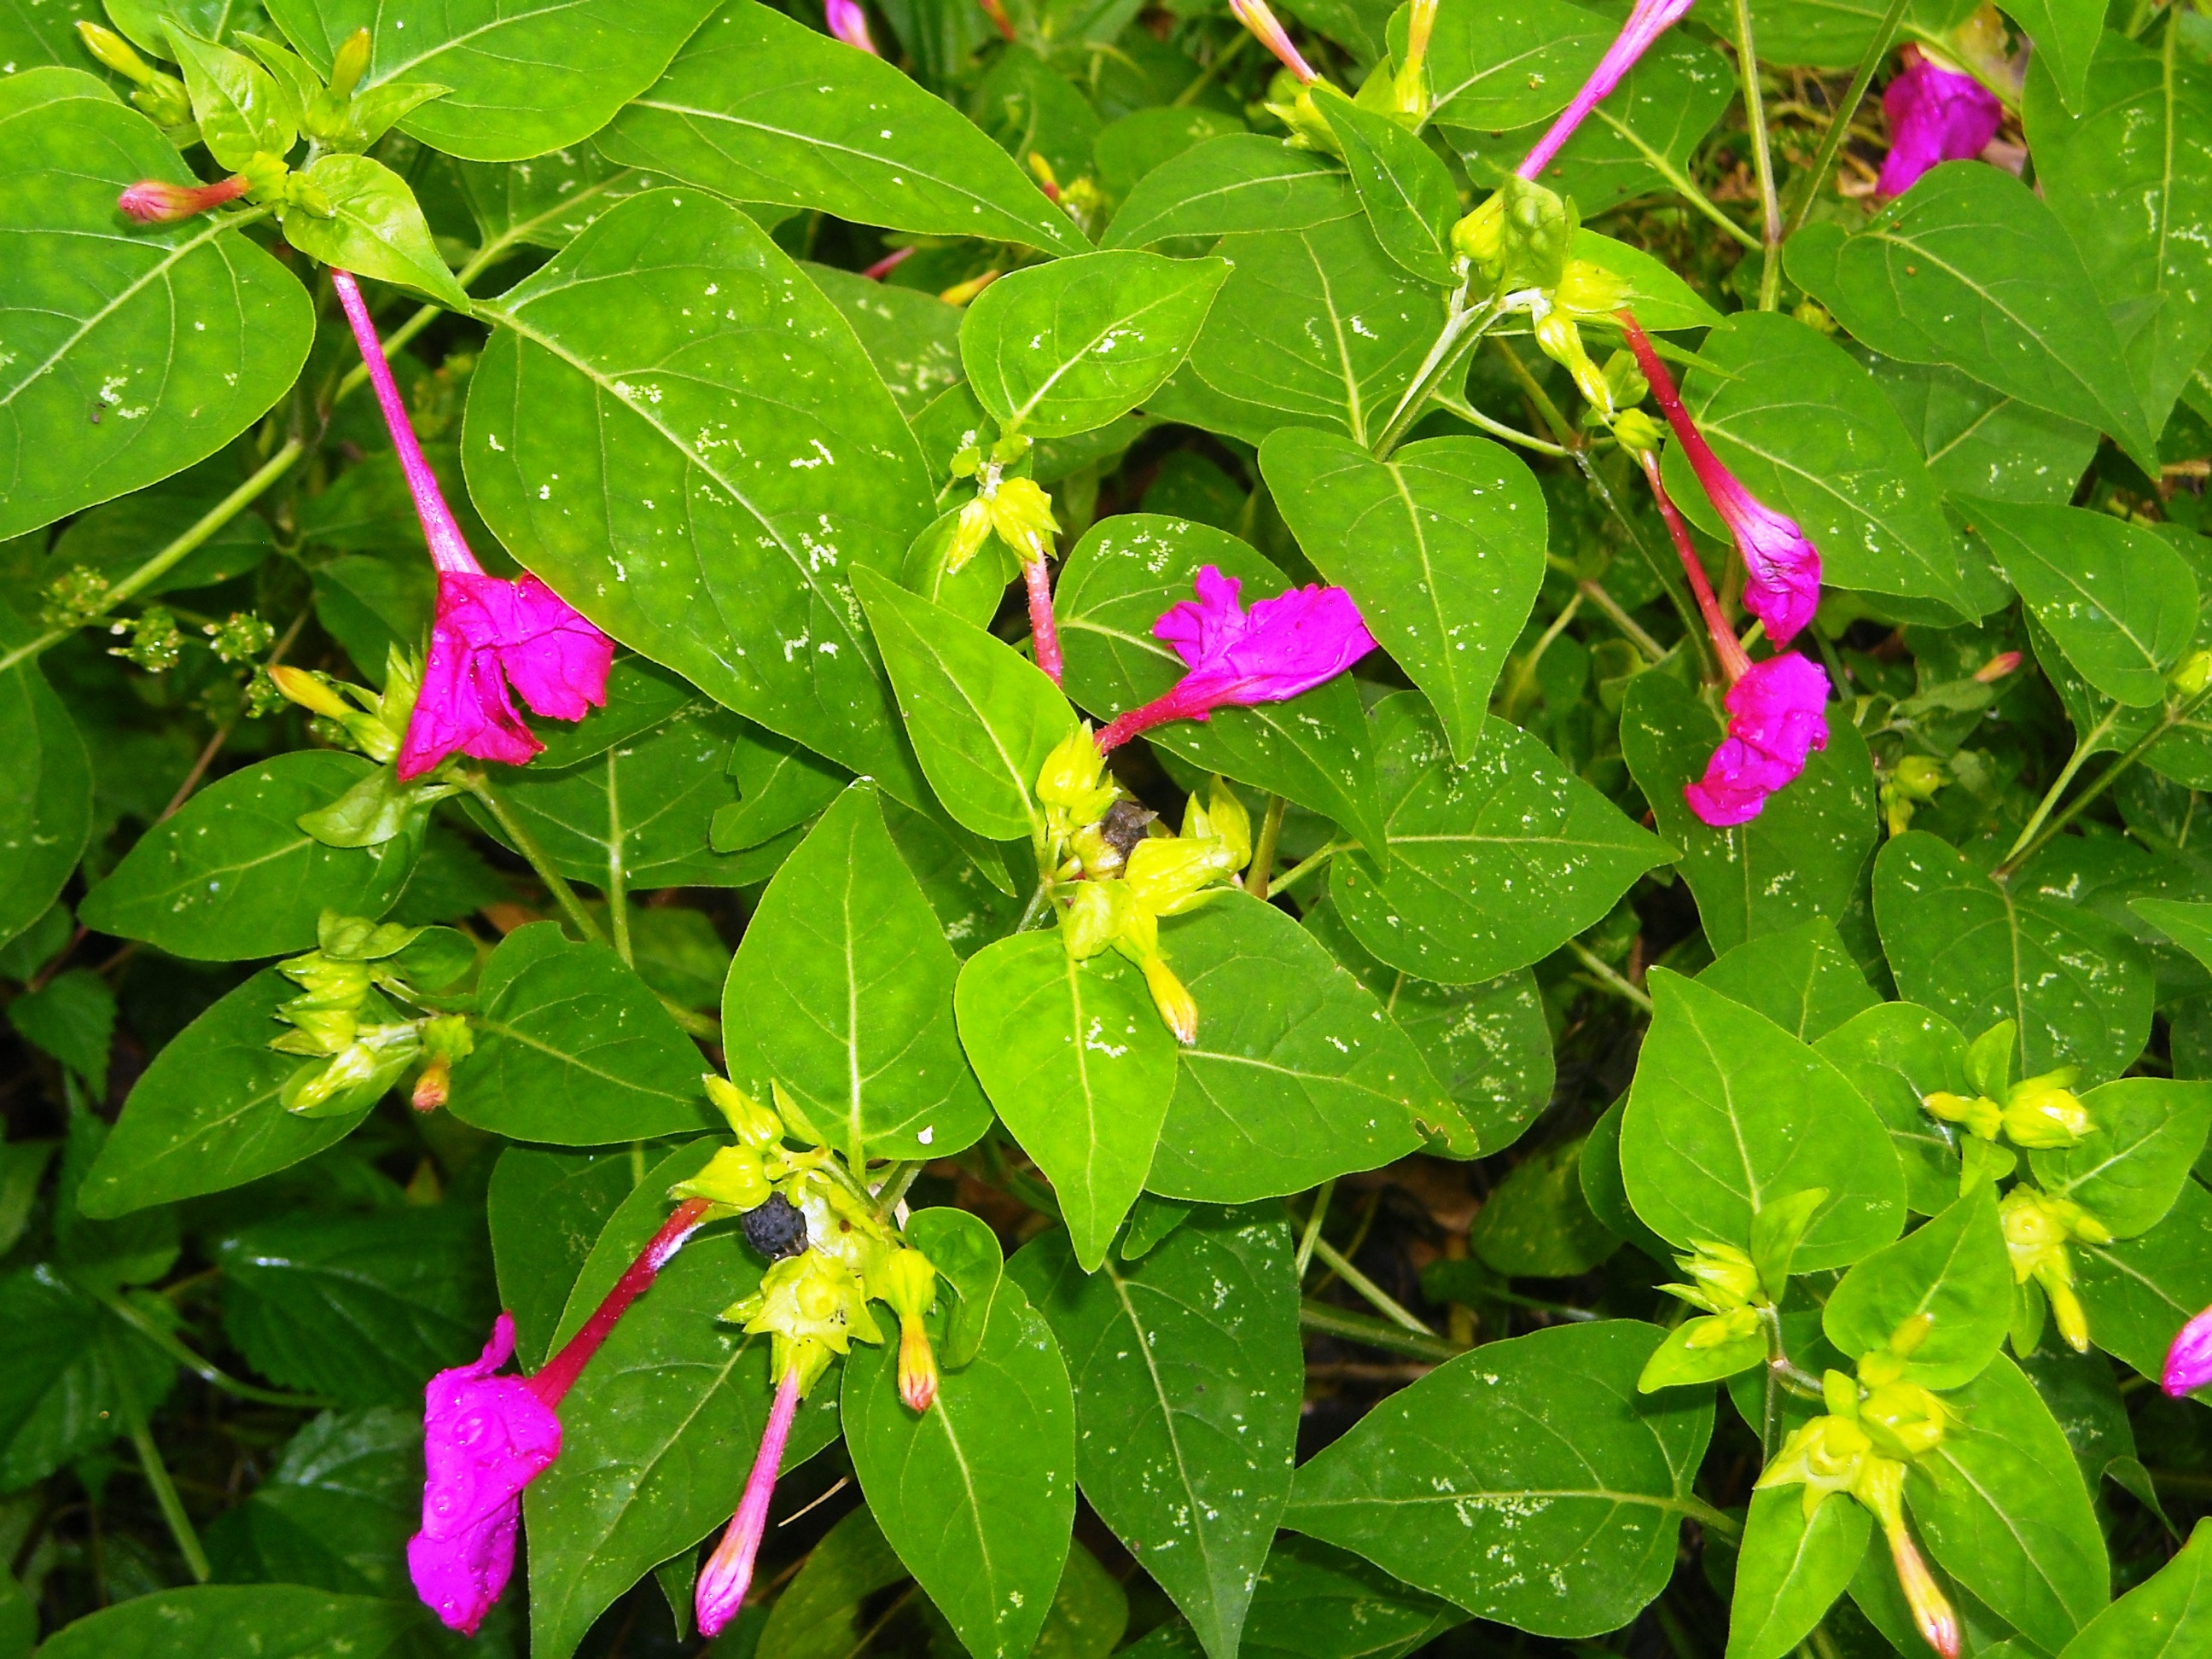
plant, leaf, flower, purple, green, produce, flora, wildflower, flowers, shrub, four, ornamental plants, hours, honeysuckle, flowering plant, annual plant, land plant, morning glory family, four o clocks, four o clock flower